Jean-Baptiste de La Croix de Chevrières de Saint-Vallier

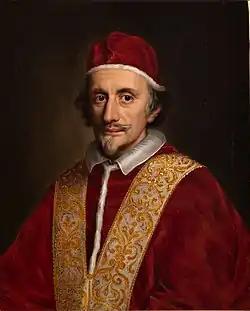
Pope Innocent XI (1650)

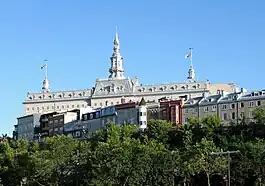
Seminary of Quebec, Quebec City (2009)

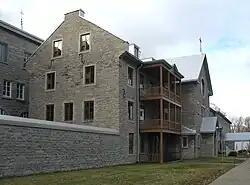
Hôpital général de Québec, Quebec City, Quebec (2008)

Before Saint-Vallier arrived in Quebec in 1685, Laval appointed him as vicar general, placing him in charge of the diocese. Since Pope Innocent XI was feuding with Louis XIV, the pope would not allow Saint-Vallier's consecration as bishop. Laval remained in France.